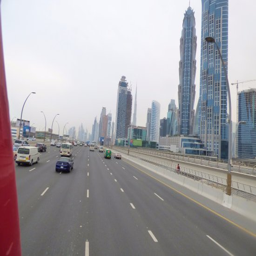
the clearest bit of road that we saw